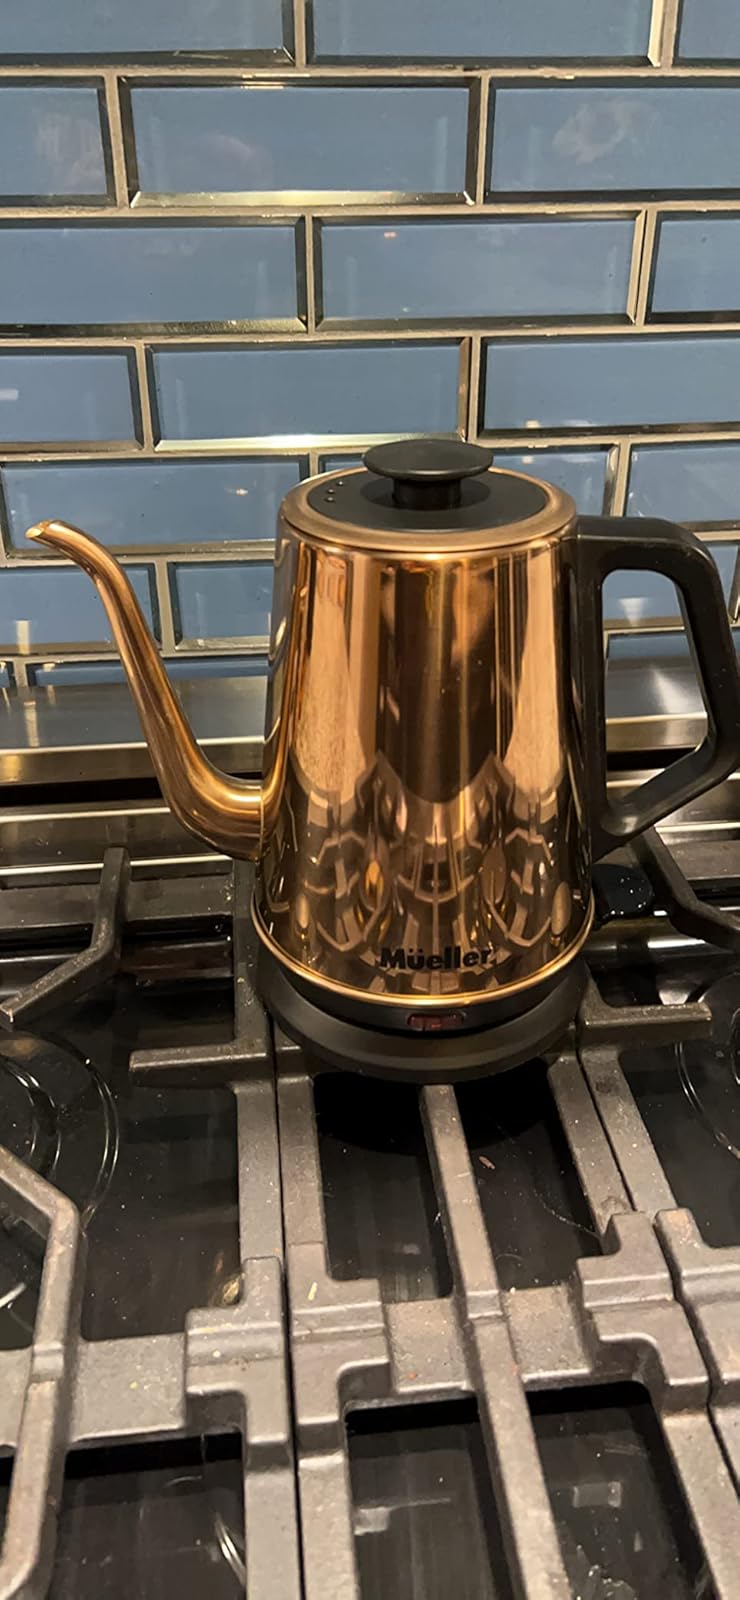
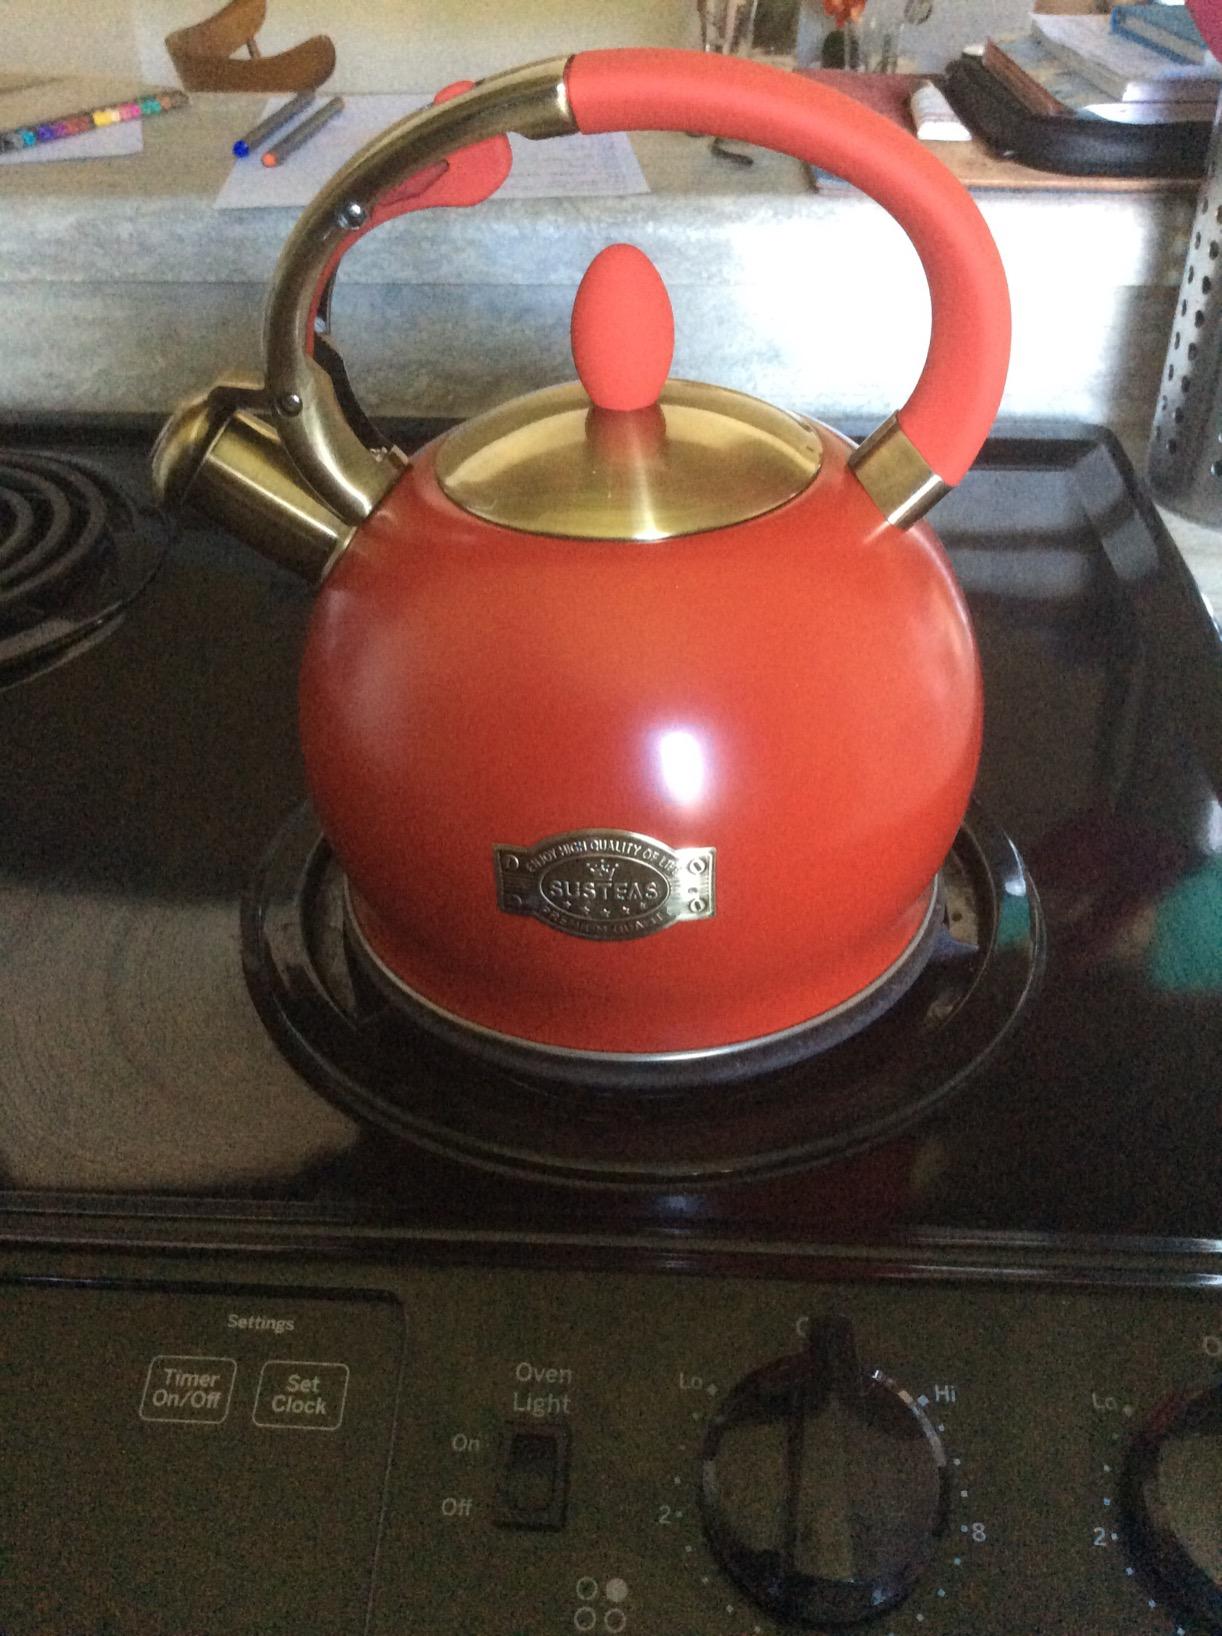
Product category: items_kettle
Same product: no